Tamborine Mountain

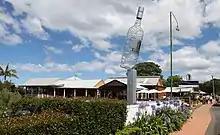
Gallery Walk

Tamborine Mountain State High School is a government secondary (7-12) school for boys and girls at 67-87 Holt Road. In 2018, the school had an enrolment of 936 students with 81 teachers (68 full-time equivalent) and 39 non-teaching staff (31 full-time equivalent). It includes a special education program.